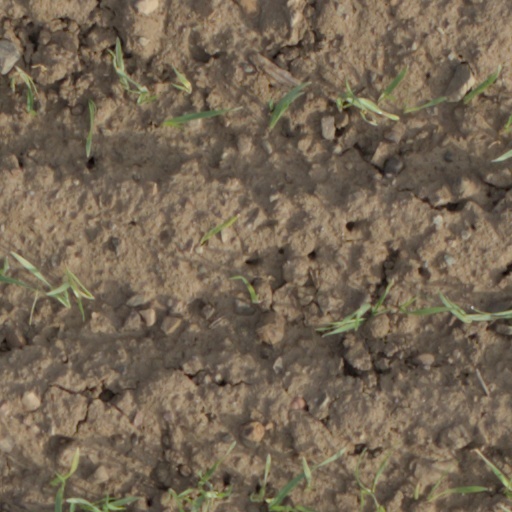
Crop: wheat